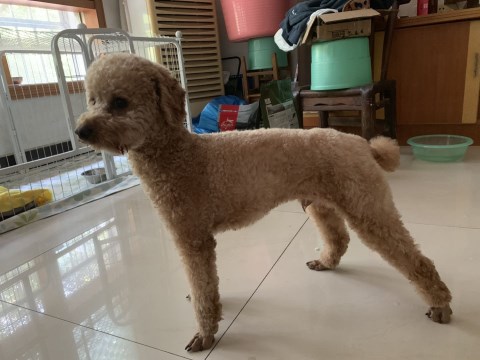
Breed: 7449-n000128-teddy